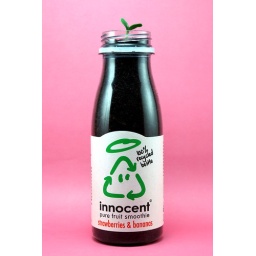
Predictable perhaps to put a plant in the bottle but someone beat me to the bird feeder idea :)